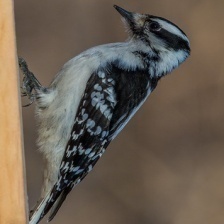
Species: DOWNY WOODPECKER
Scientific name: PICOIDES PUBESCENS